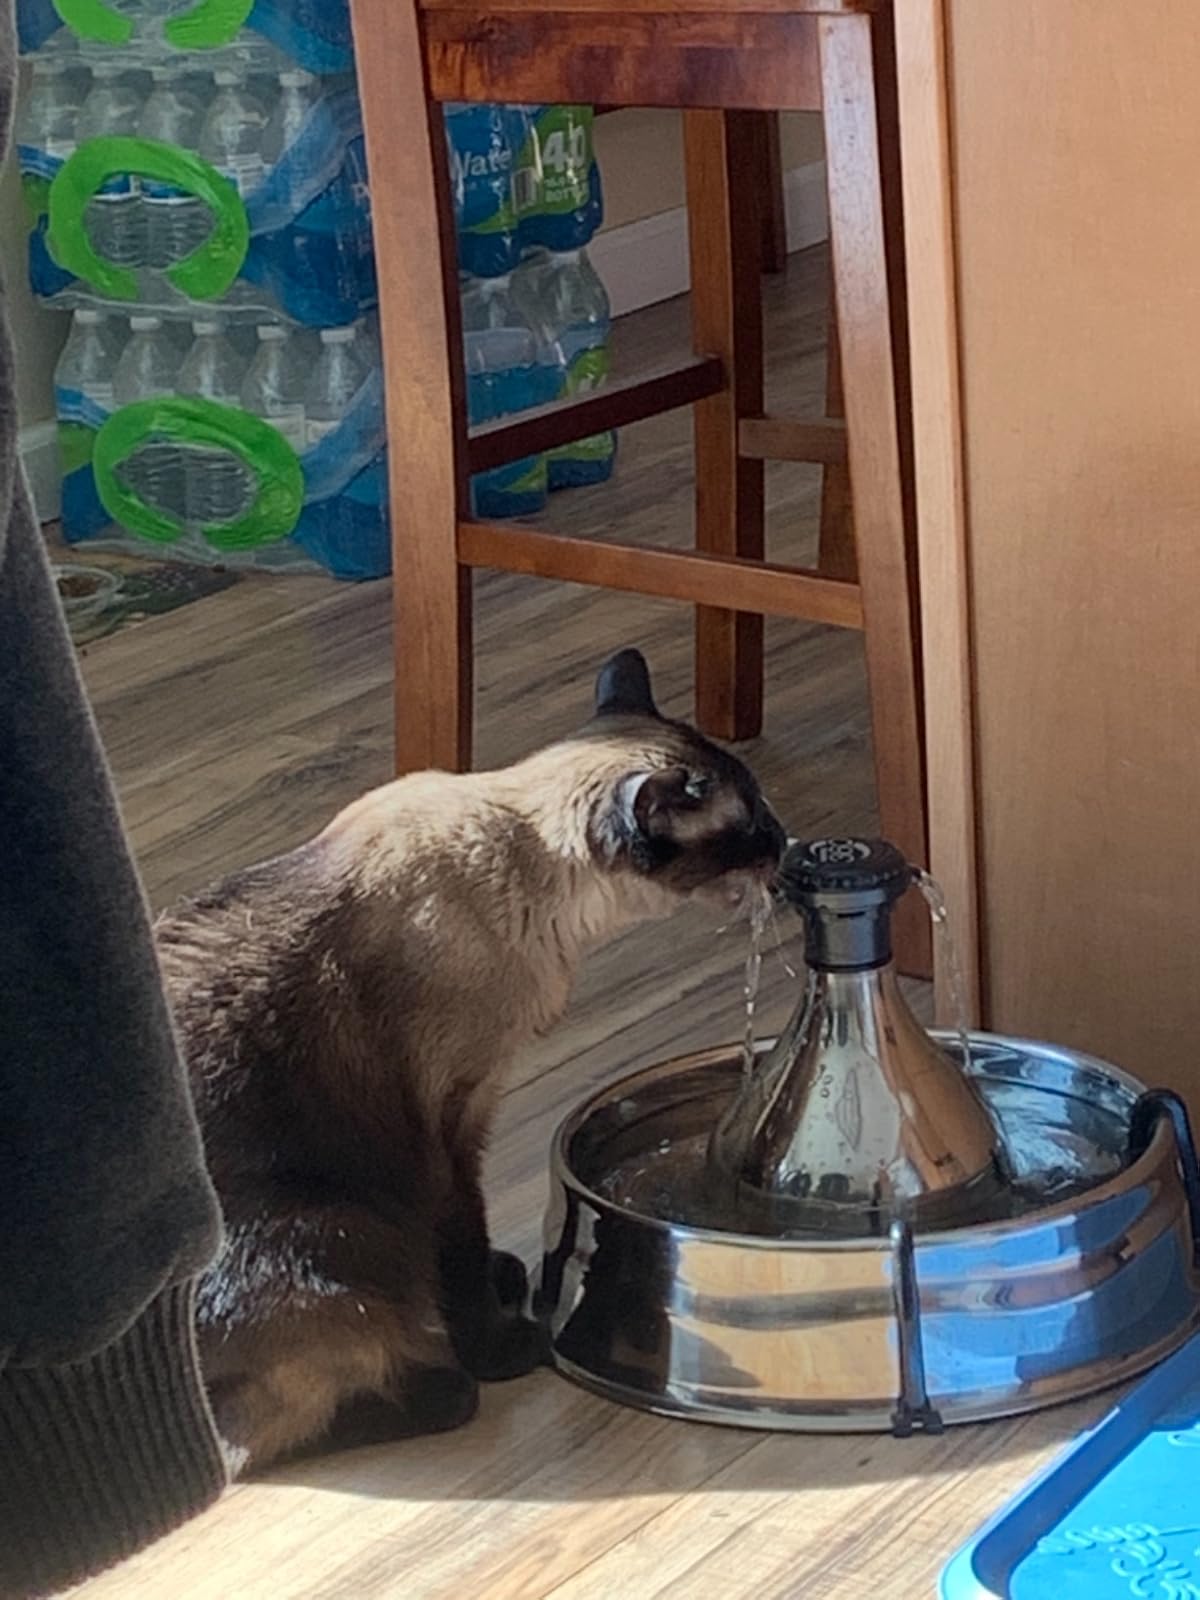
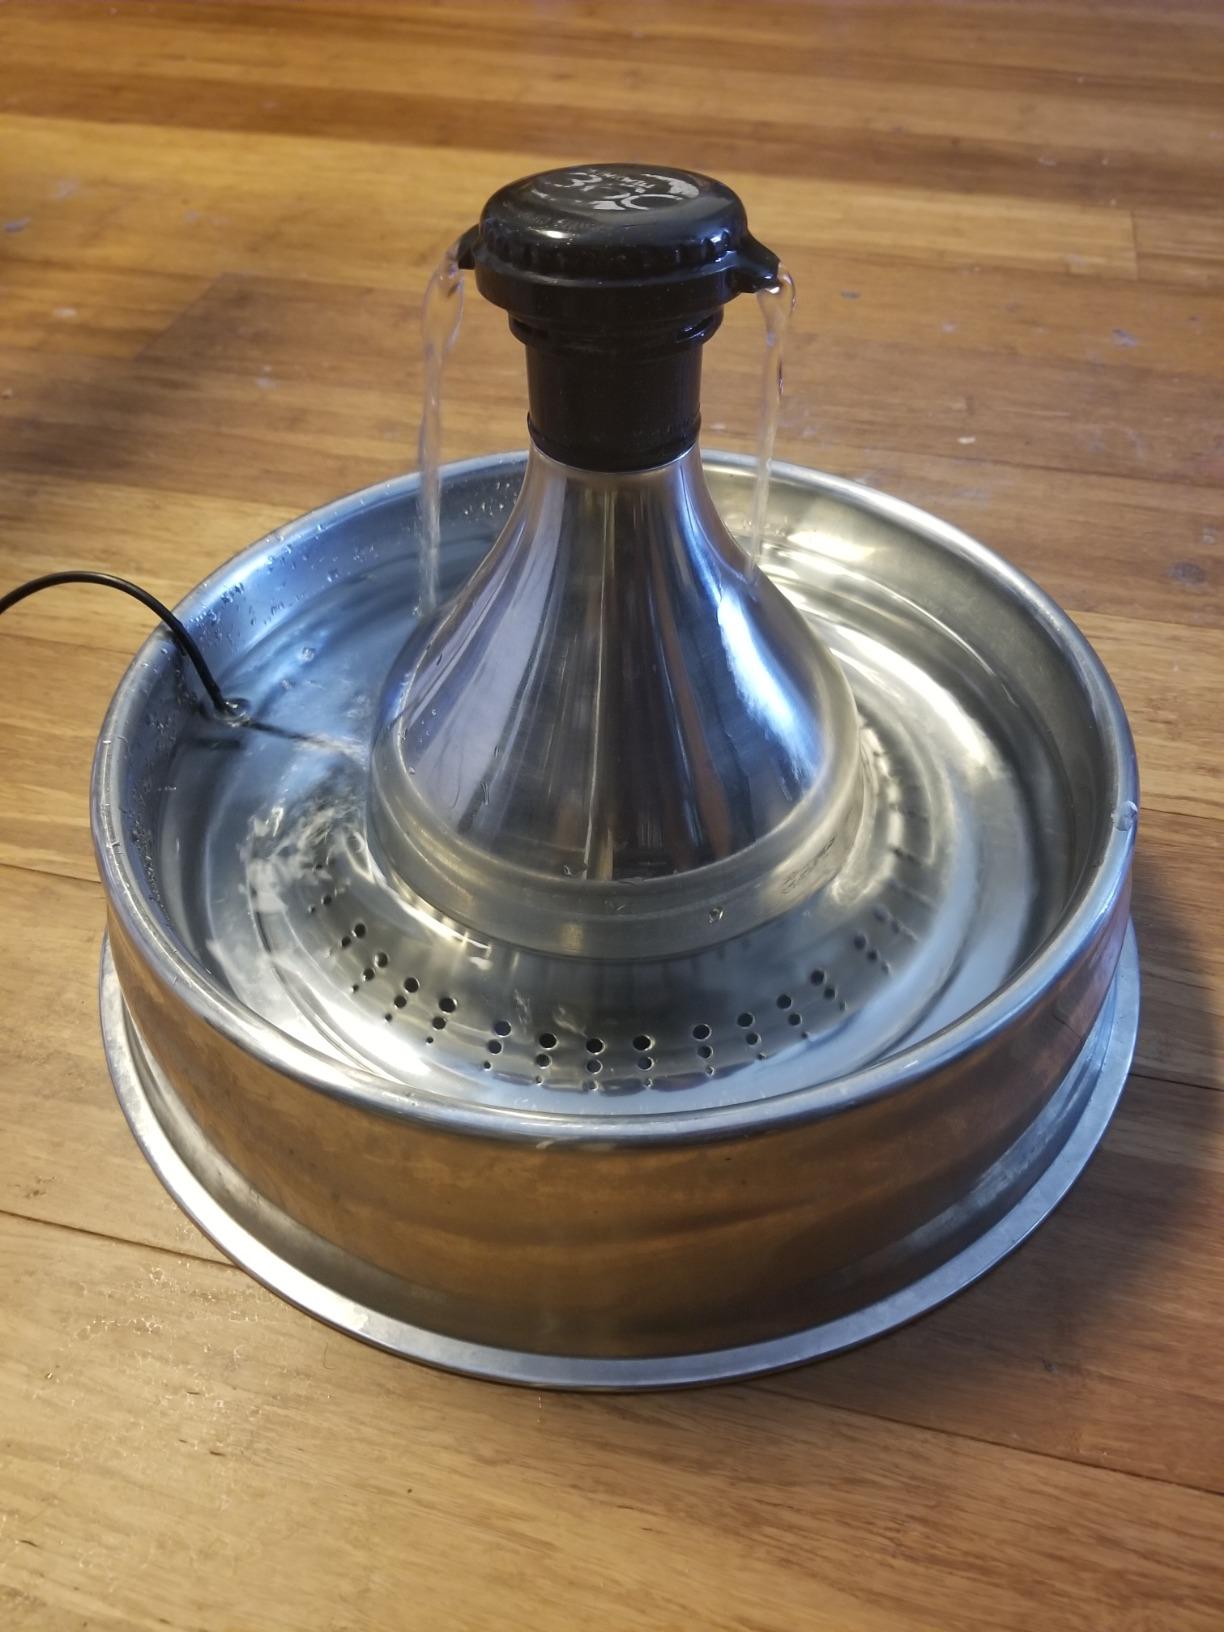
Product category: items_bowl
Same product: yes